Maxime Cressy

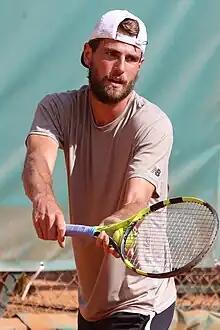
Cressy at the 2023 Monte-Carlo Masters

Maxime Cressy (born May 8, 1997) is a French-American professional tennis player. He has a career-high singles ranking of world No. 31 by the ATP, achieved on 8 August 2022. He has been ranked as high as world No. 64 in doubles, achieved on 8 May 2023. Cressy has won one title on the ATP Tour and four singles titles and two doubles titles on the ATP Challenger Tour. Before 2018, he played for his country of birth, France.